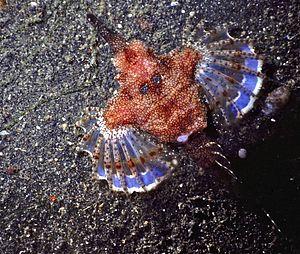
Eurypegasus draconis, communément nommé Pégase ou Petit poisson-dragon entre autres noms venaculaires, est une espèce de poissons marins de la famille des Pegasidae.